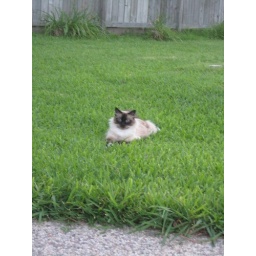
our cat lady laying in the grass in the backyard